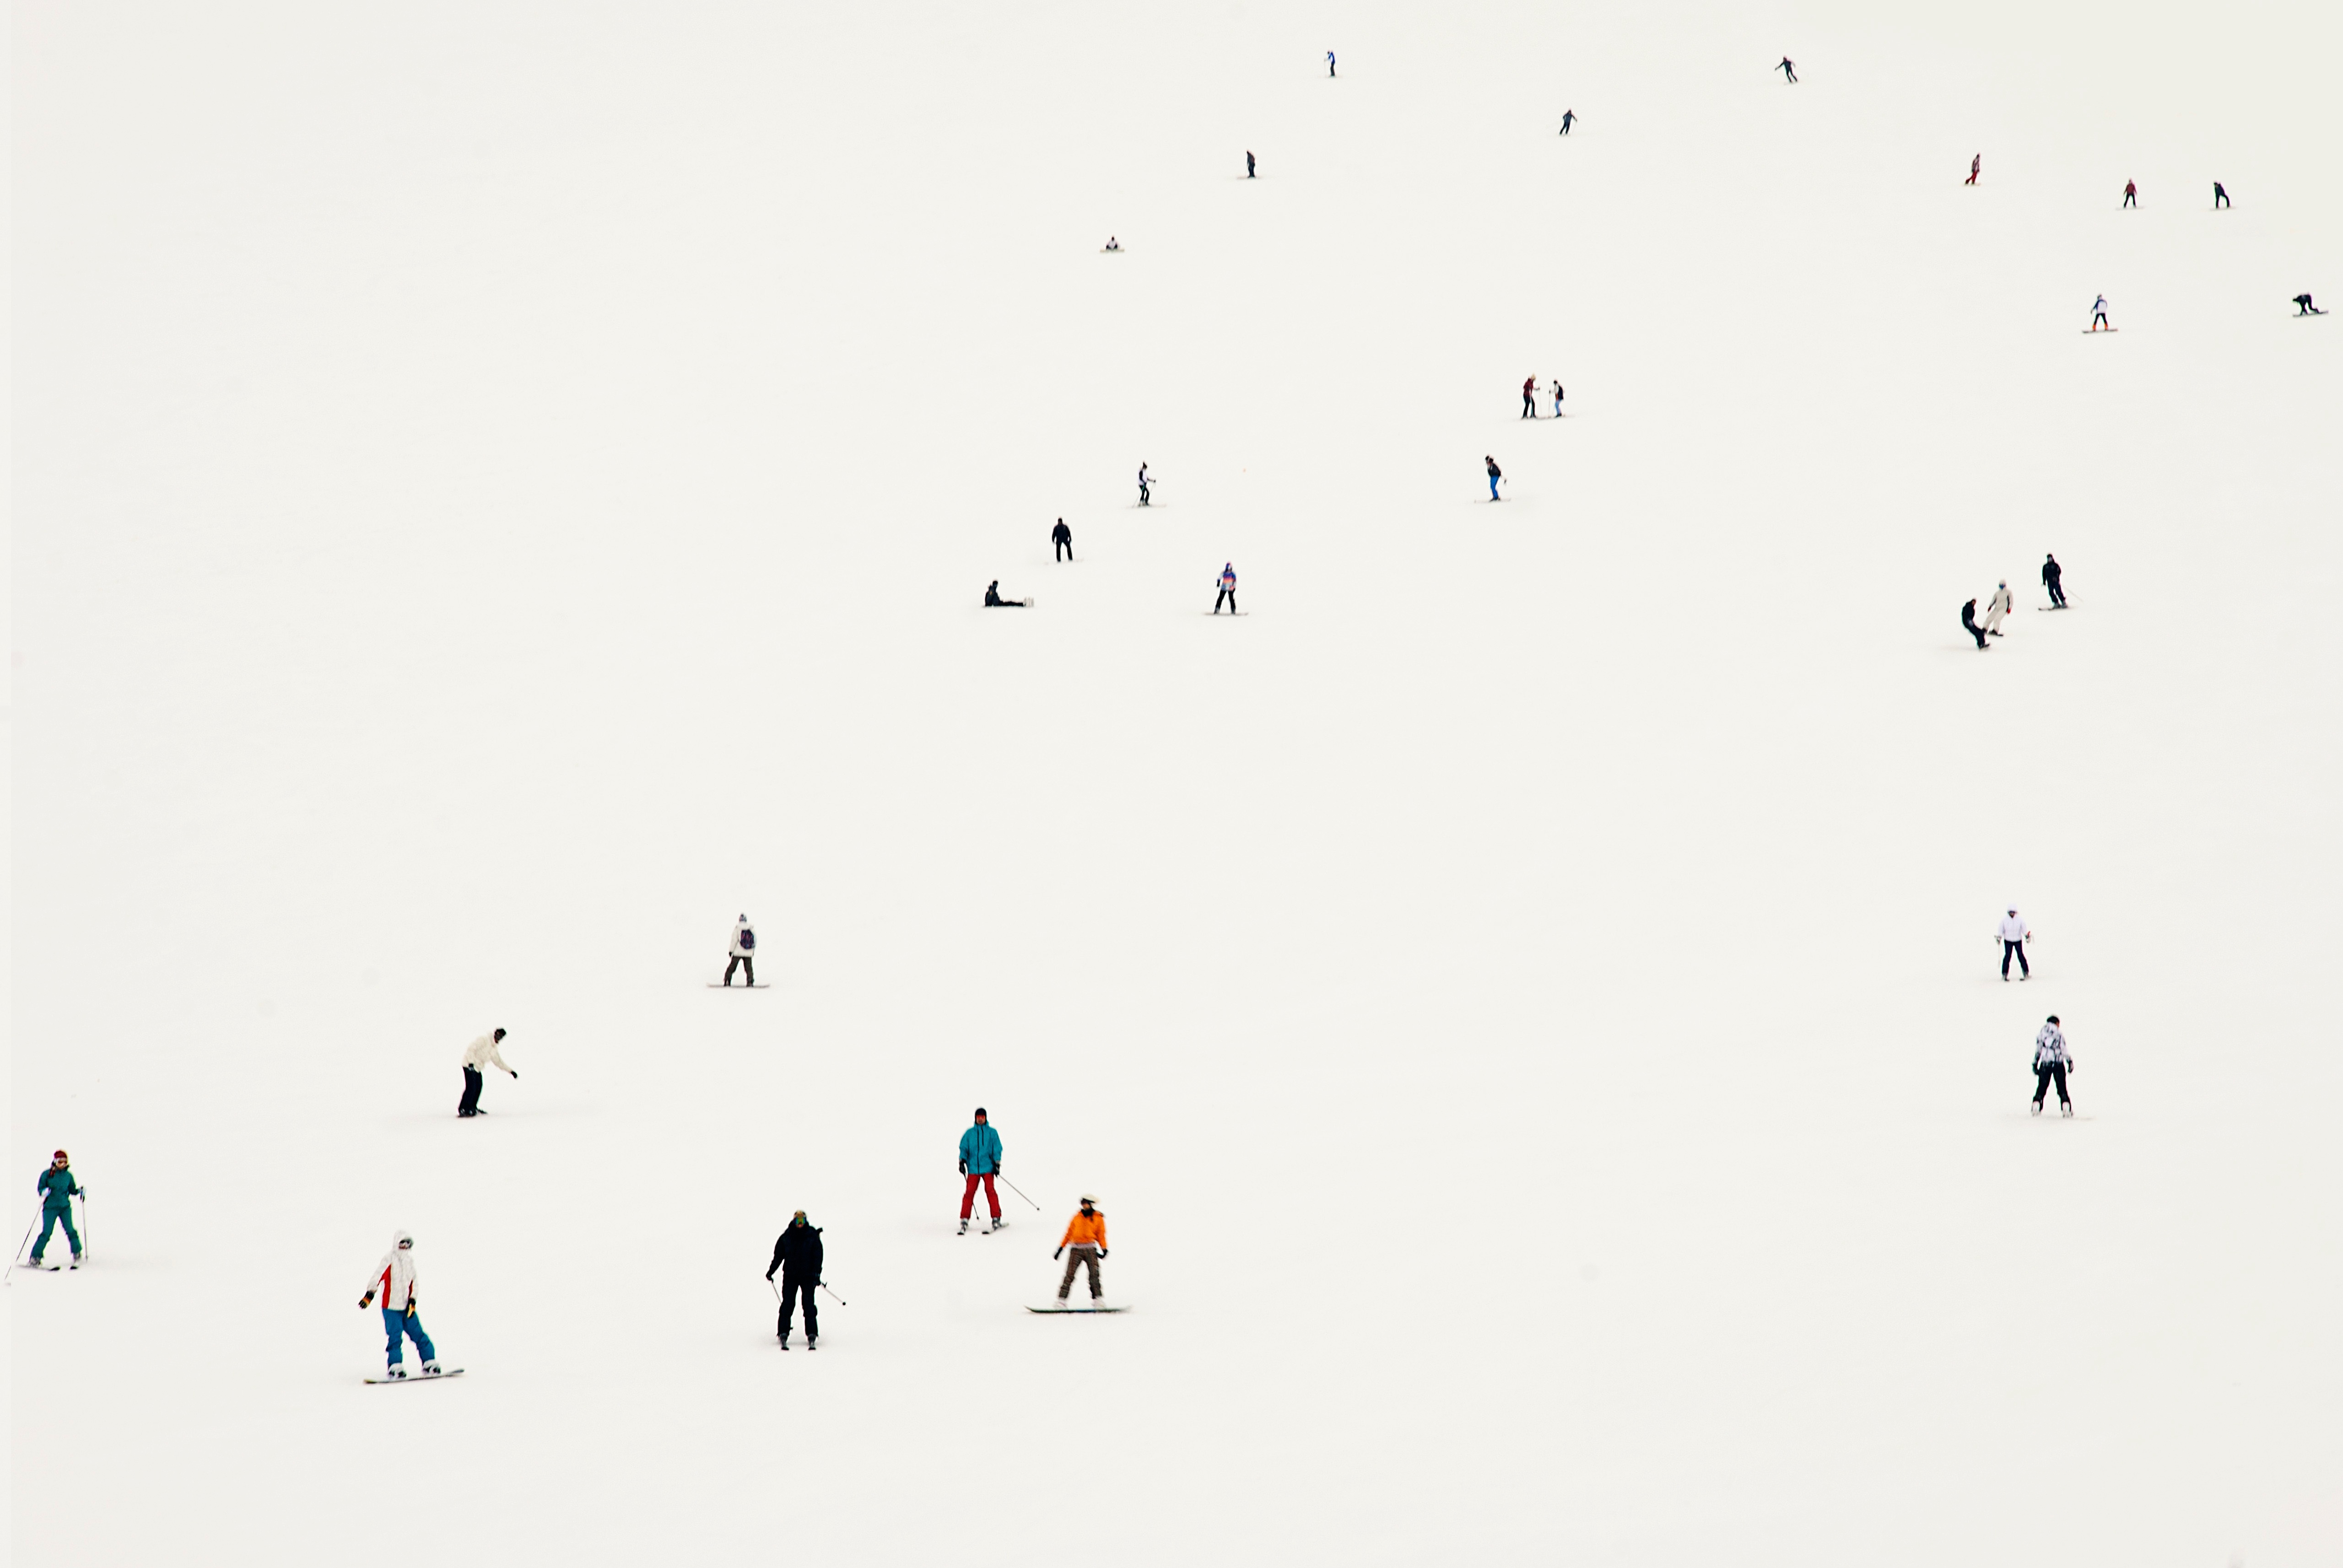
line, shape, ecosystem, ski equipment